John Etheridge

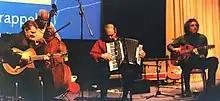
Etheridge (right) at the launch of the Stéphane Grappelli DVD "A Life in the Jazz Century", London, 2002, with Martin Taylor (left), Coleridge Goode (bass) and Jack Emblow (accordion)

The 1980s saw Etheridge remain very active on the live front – including a reunion with Soft Machine for the band's final series of concerts at Ronnie Scott's Jazz Club in 1984 – but much less productive in the studio. "1981 was a sort of watershed year for me... there's sort of before and after 1981. Since then I've mostly played on my own or led bands, playing alongside other people but not in settled formations. That was partly because I liked to do that, and partly because, frankly, I didn't really know what to do with myself at that point. I'd always enjoyed playing sort of jazz-type gigs, so I started doing it..."